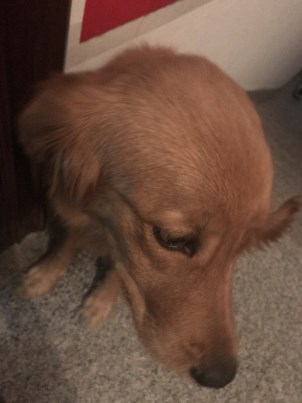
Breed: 5355-n000126-golden_retriever